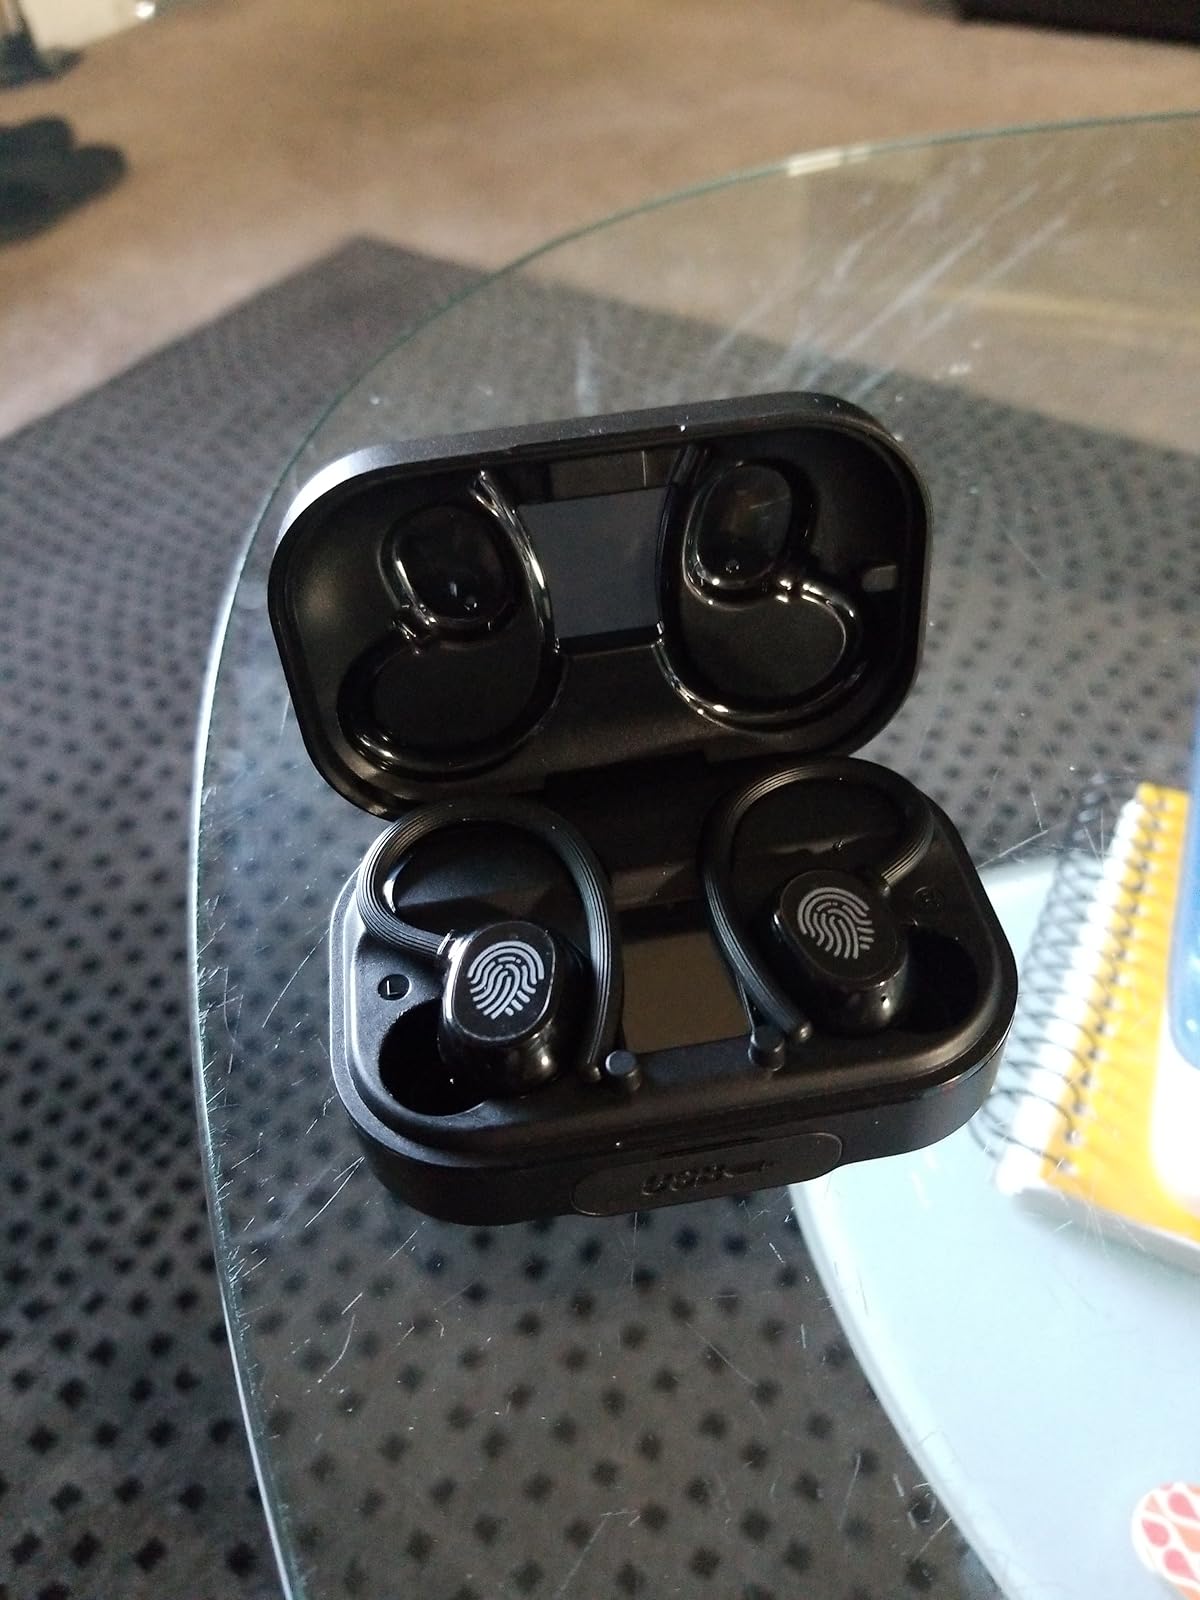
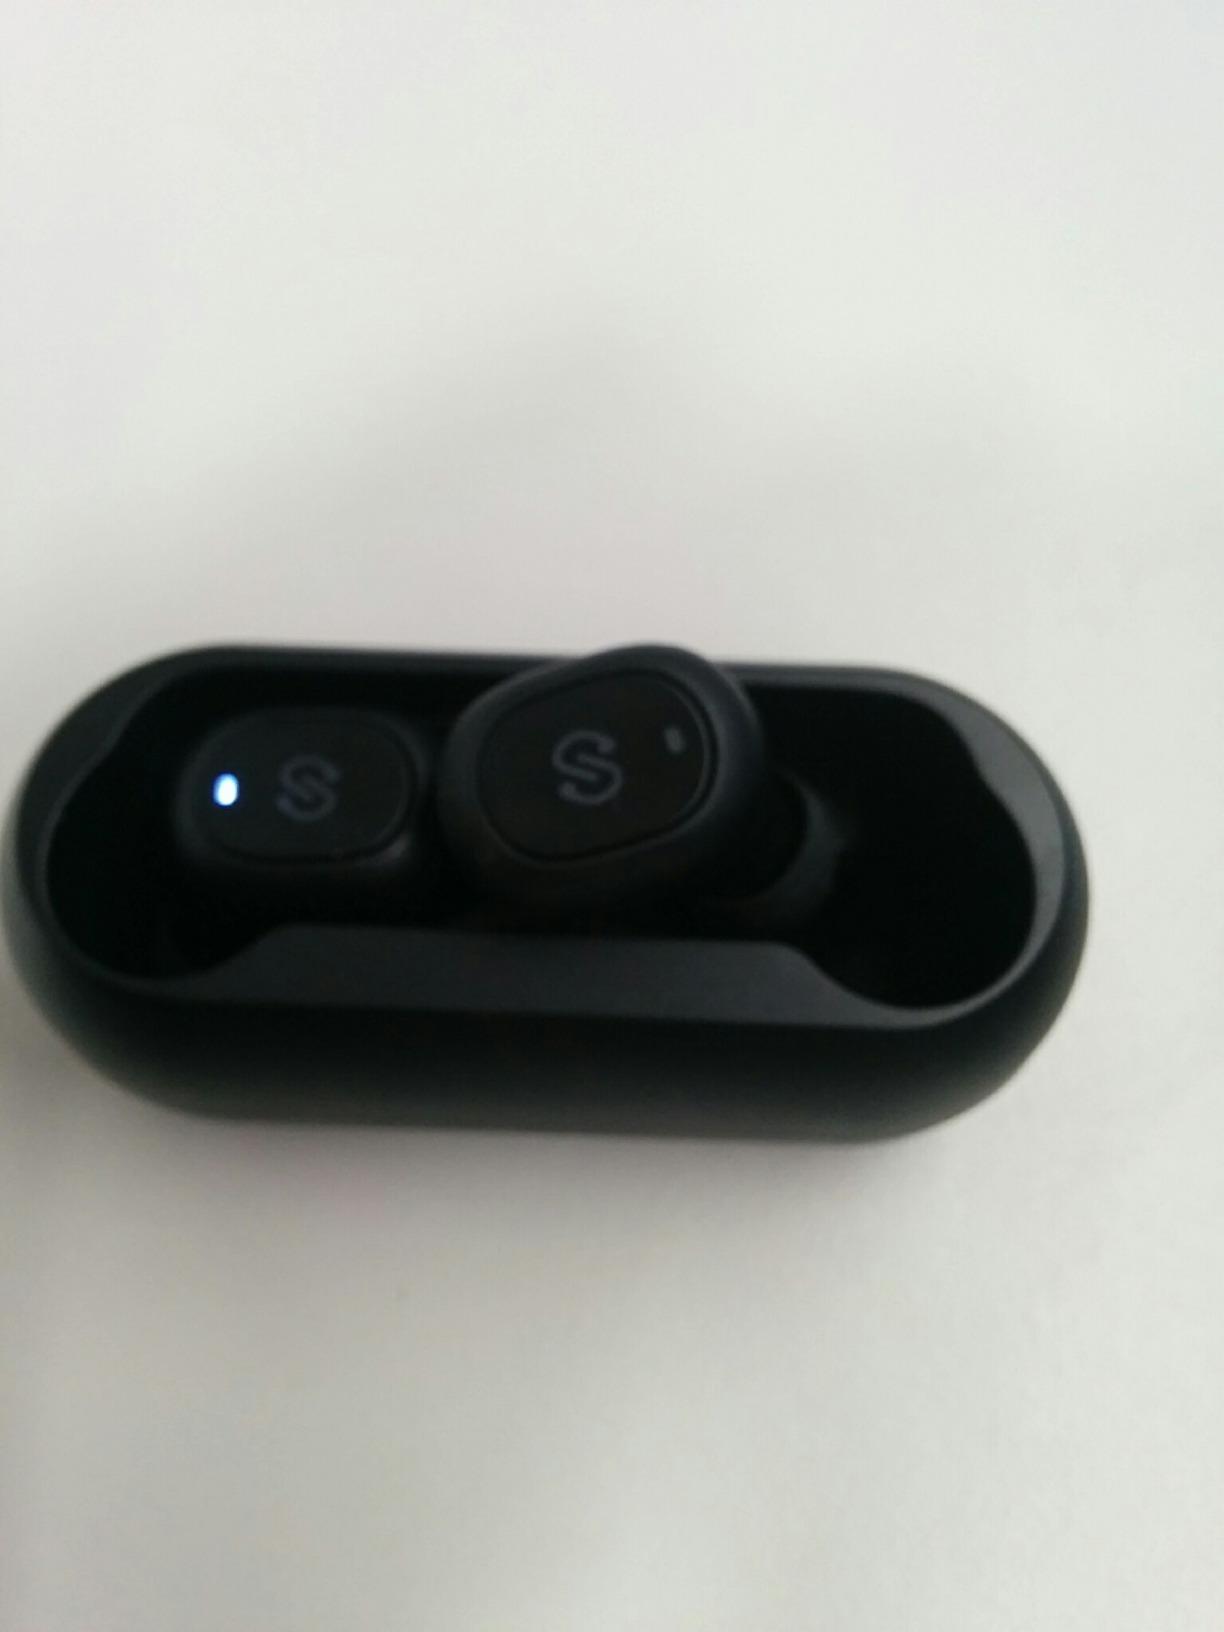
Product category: earbuds
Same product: no